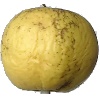
Label: golden_apple